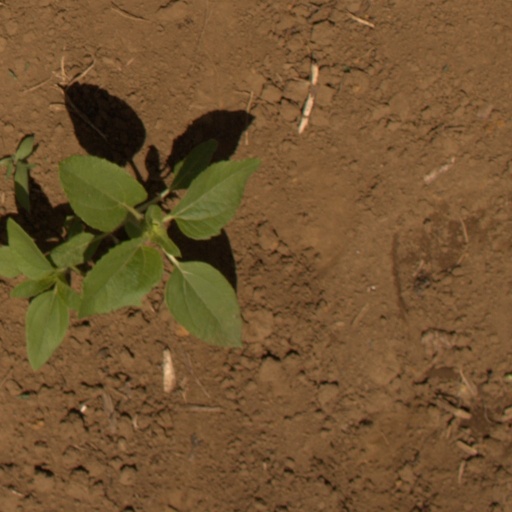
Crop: Jerusalem artichoke